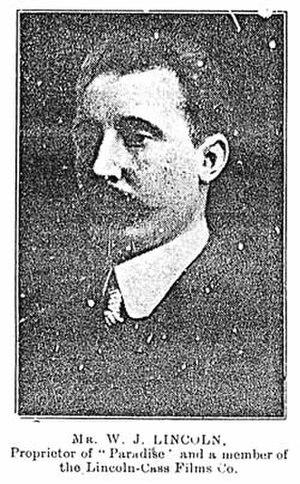
W.J. Lincoln est un réalisateur, scénariste et producteur australien né en 1870 et décédé en août 1917 à Sydney.